Yatir winery

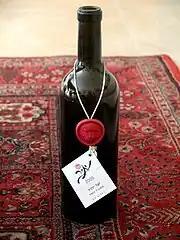
Bottle of Yatir Forest, 2005

Yatir Winery is an Israeli winery in Tel Arad, Israel. Yatir’s vineyards are situated on a hill 900 meters above sea level on the outskirts of Yatir Forest.